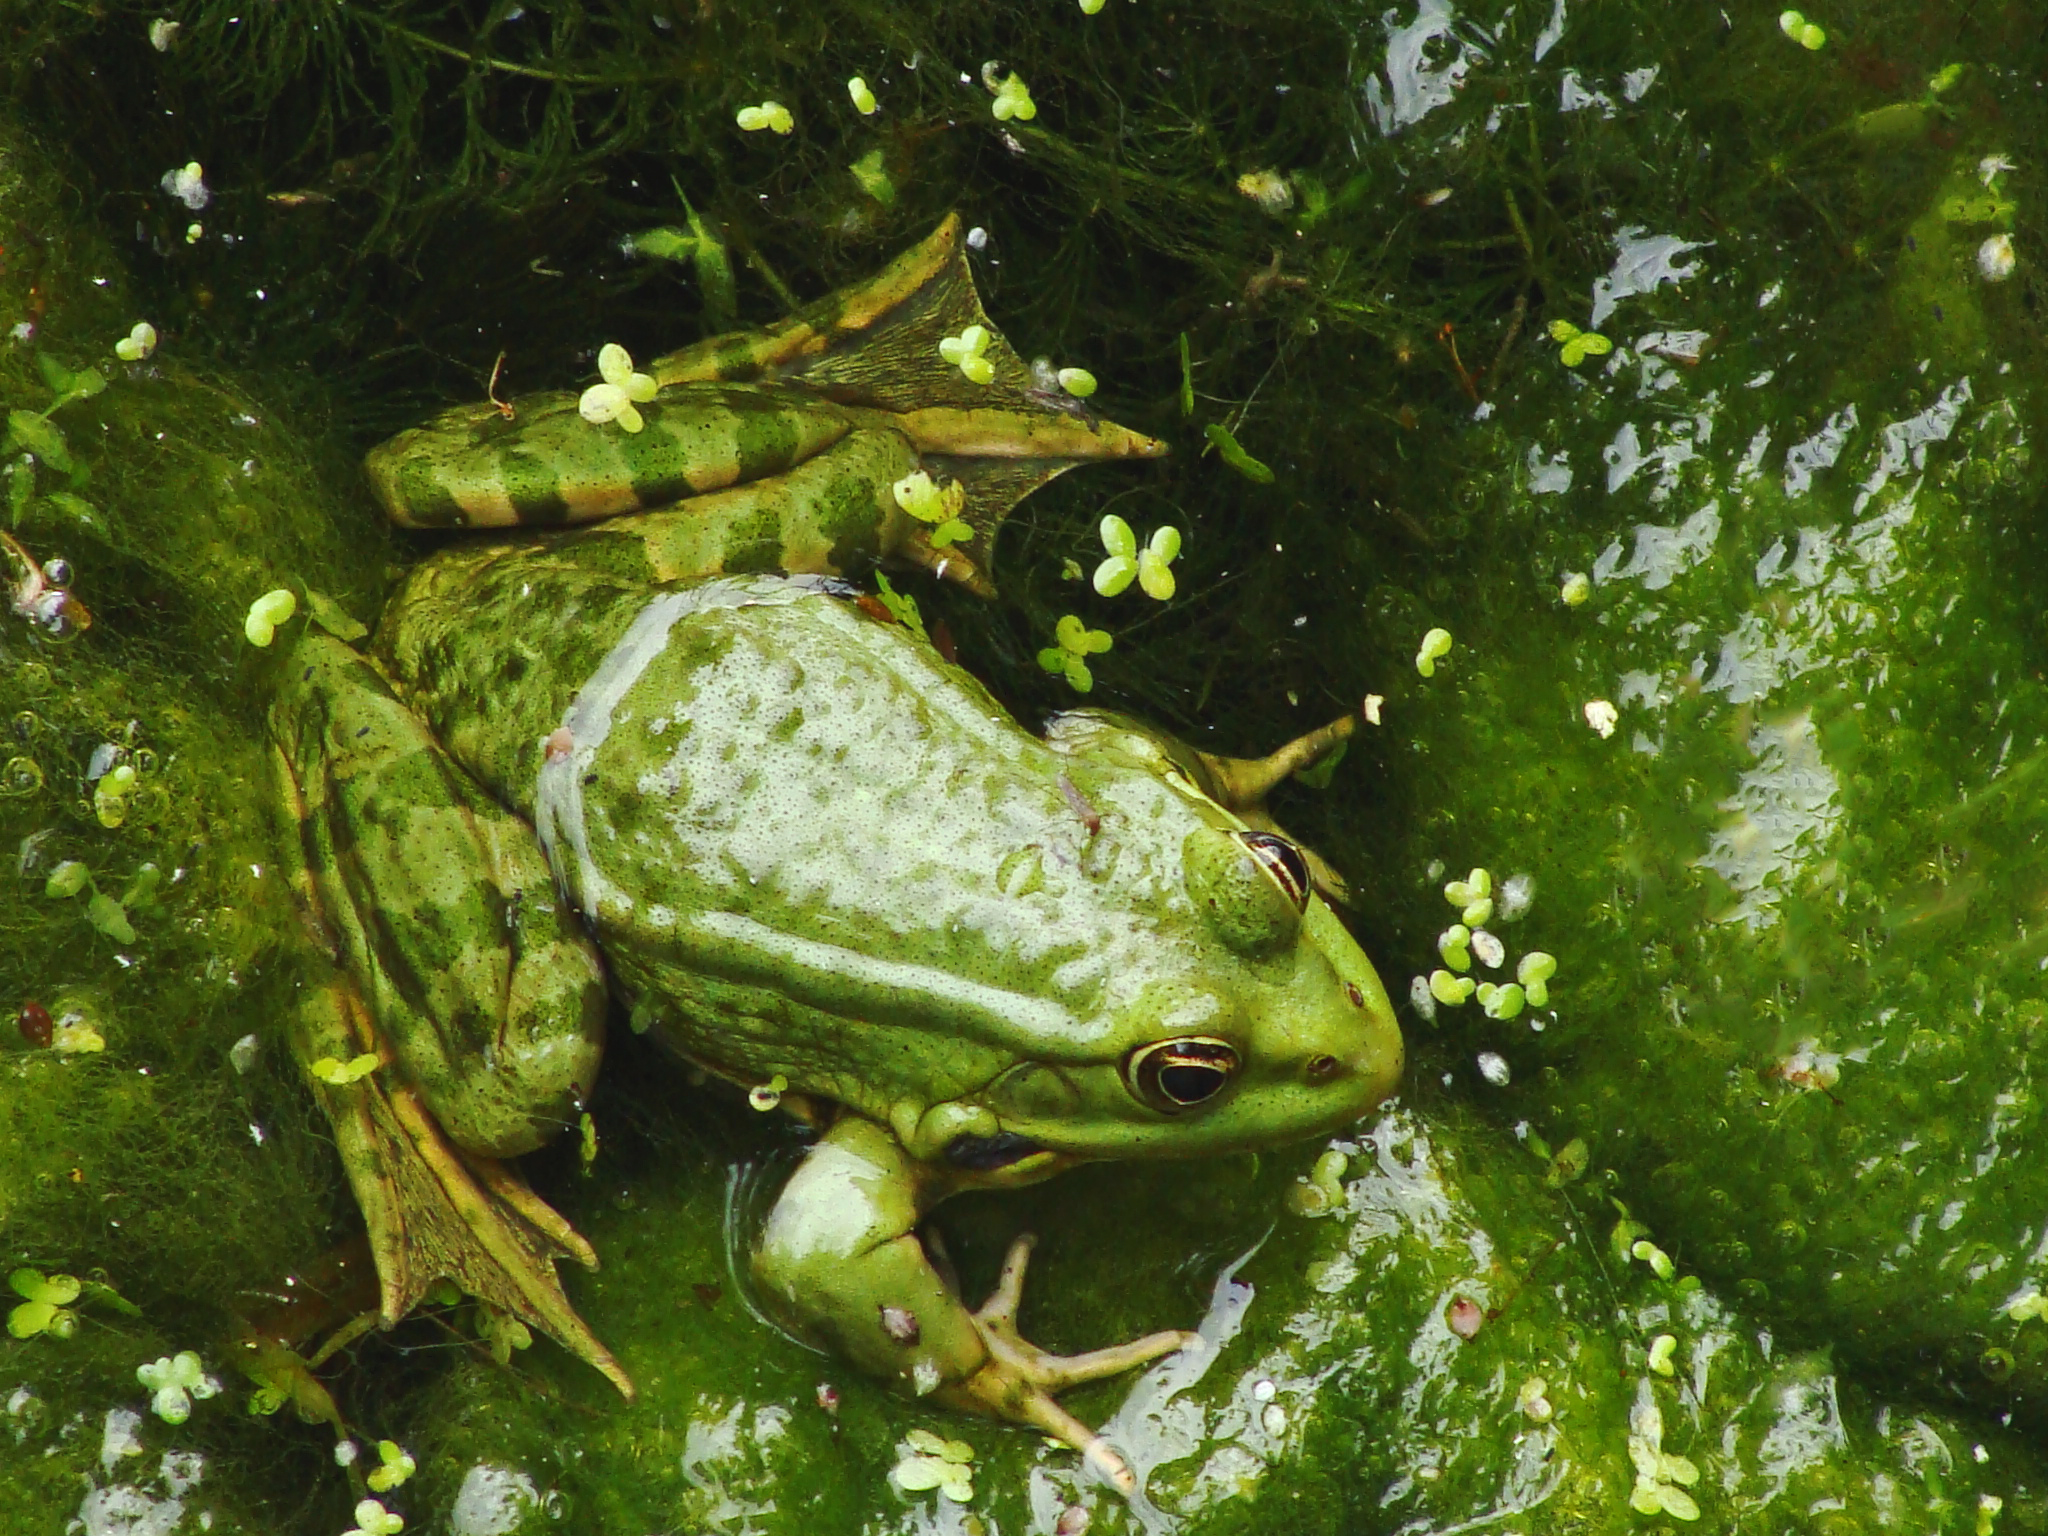
water, nature, animal, wildlife, green, biology, frog, amphibian, fauna, tree frog, close up, vertebrate, bullfrog, ranidae